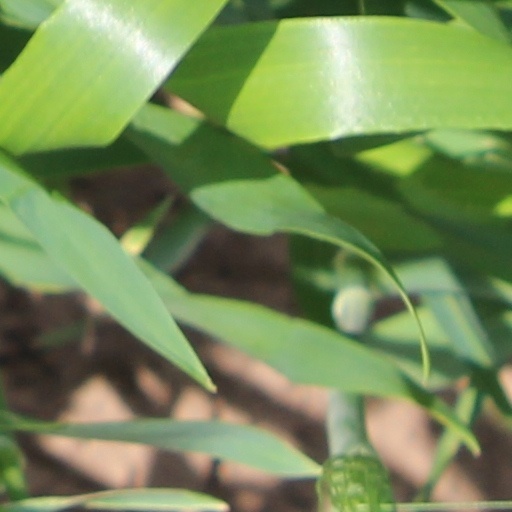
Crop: wheat